Question: Please indicate a possible affordance area of the bench that can be used for sitting on
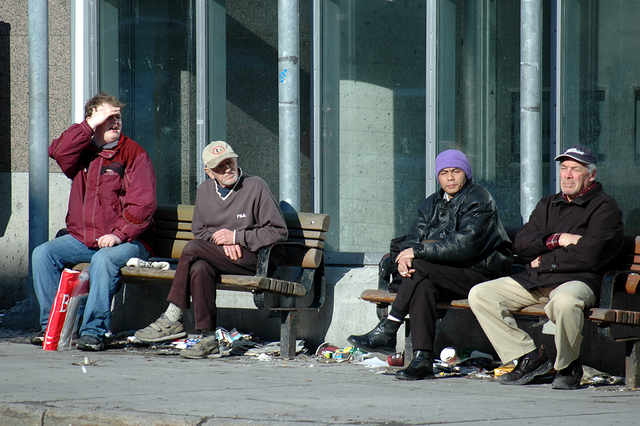
Answer: [361.615, 289.609, 638.72, 324.346]